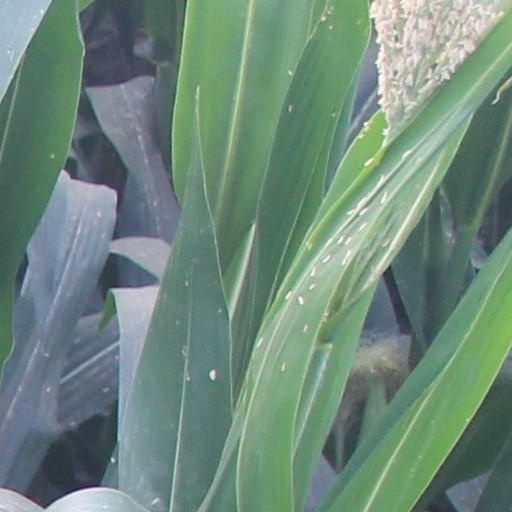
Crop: maize; corn